Quantum-confined Stark effect

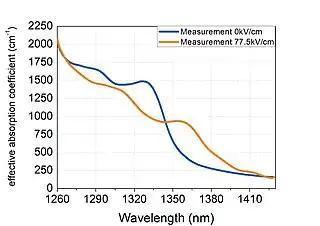
Experimental demonstration of quantum-confined Stark effect in Ge/Siformula_24Geformula_25 quantum wells.

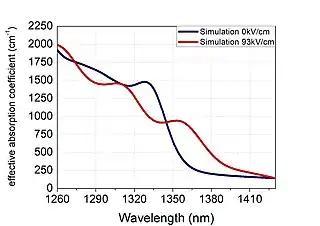
Numerical simulation of the absorption coefficient of Ge/Siformula_24Geformula_25 quantum wells

Additionally to the redshift towards lower energies of the optical transitions, the DC electric field also induces a decrease in magnitude of the absorption coefficient, as it decreases the overlapping integrals of relating valence and conduction band wave functions. Given the approximations made so far and the absence of any applied electric field along z, the overlapping integral for formula_28 transitions will be: